Gülen movement

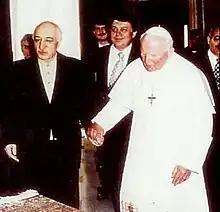
Gülen and Pope John Paul II

The movement's avowal of interfaith dialogue grew out of Gülen's personal engagement in interfaith dialogue which was largely inspired by, Said Nursi. Gülen has met with leaders of other religions, including Pope John Paul II, the Ecumenical Patriarch Bartholomew I, and Israeli Sephardic Head Rabbi Eliyahu Bakshi-Doron. Gülen advocates for cooperation between followers of different religions as well as those practicing different forms of Islam (such as Sunnism or Alevism).